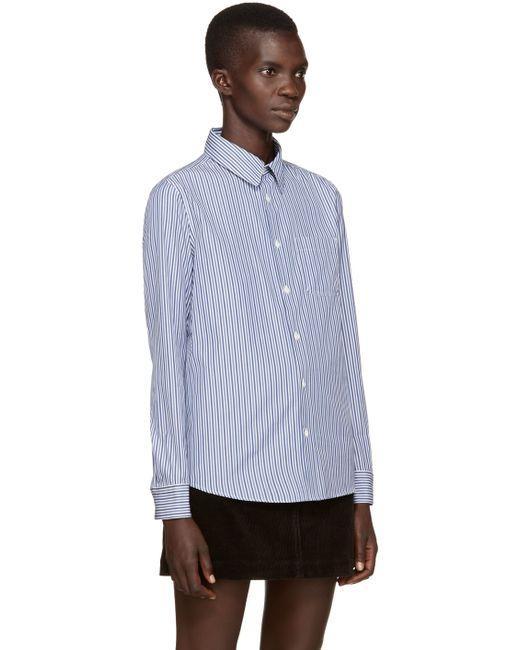
Bürokleidung blaues Hemd für Frauen